Joachim Gersdorff

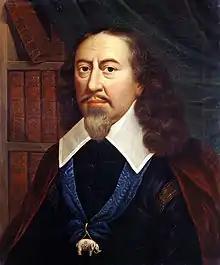
Joachim Gersdorff, painted posthumously by Hans Hansen

Joachim Gersdorff (12 November 1611 - 19 April 1661) was a Danish politician, from 1650 to 1660 Steward of the Danish Realm. It was Gersdorff who negotiated the Treaty of Roskilde on Denmark's part during the Second Northern War, a war he had himself been in favour of entering. Through this treaty, which was concluded in Roskilde on 8 March 1658 (NS), the eastern Danish provinces of Scania, Halland, Blekinge and Bornholm were ceded to Sweden.